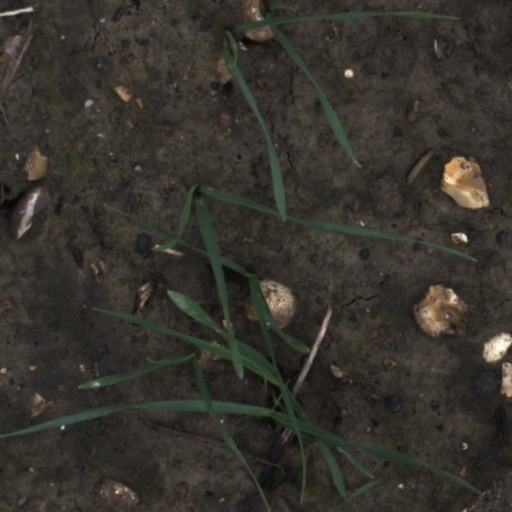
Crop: wheat